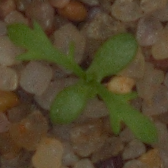
Label: scentless_mayweed